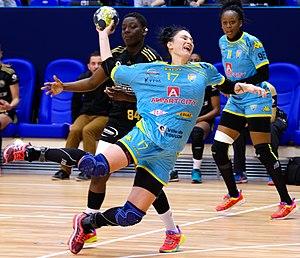
Rencontre de quart de finale retour des playoffs entre Issy Paris Hand et Toulon St Cyr. A Coubertin, le 7 mai 2017.
Ekaterina Vladimirovna Vetkova, née le 1ᵉʳ août 1986, est une joueuse de handball russe évoluant au poste de pivot.